Steve Dawson (American musician)

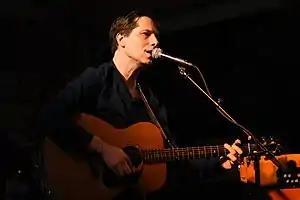
Dawson performing in Chicago

Stephen John Dawson (born April 5, 1965) is an American singer-songwriter. He is known for his solo work, and for his work with the bands Dolly Varden, Stump the Host and Funeral Bonsai Wedding.